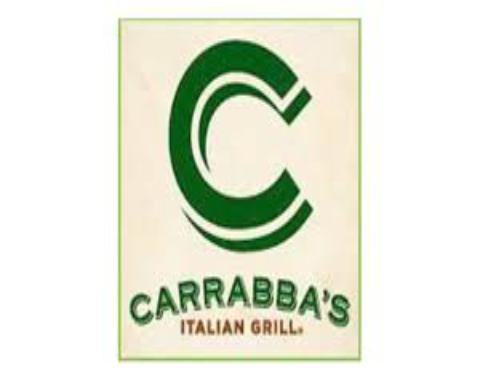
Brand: Carrabba's Italian Grill
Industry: Food